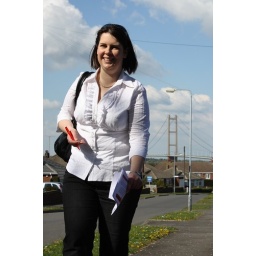
Emma Hoddinott on the street campaigning in Barton-upon-Humber, North Lincolnshire. The Humber bridge shows just where we were!25th April.